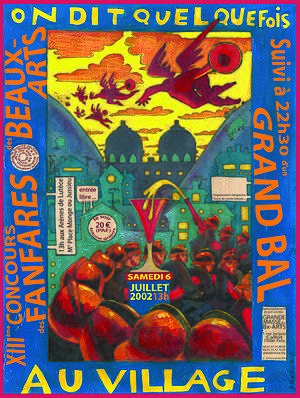
Affiche du Concours de fanfares des Beaux-Arts 2002
Le Concours des fanfares des Beaux-Arts est un événement public organisé par la Grande Masse des Beaux-Arts.